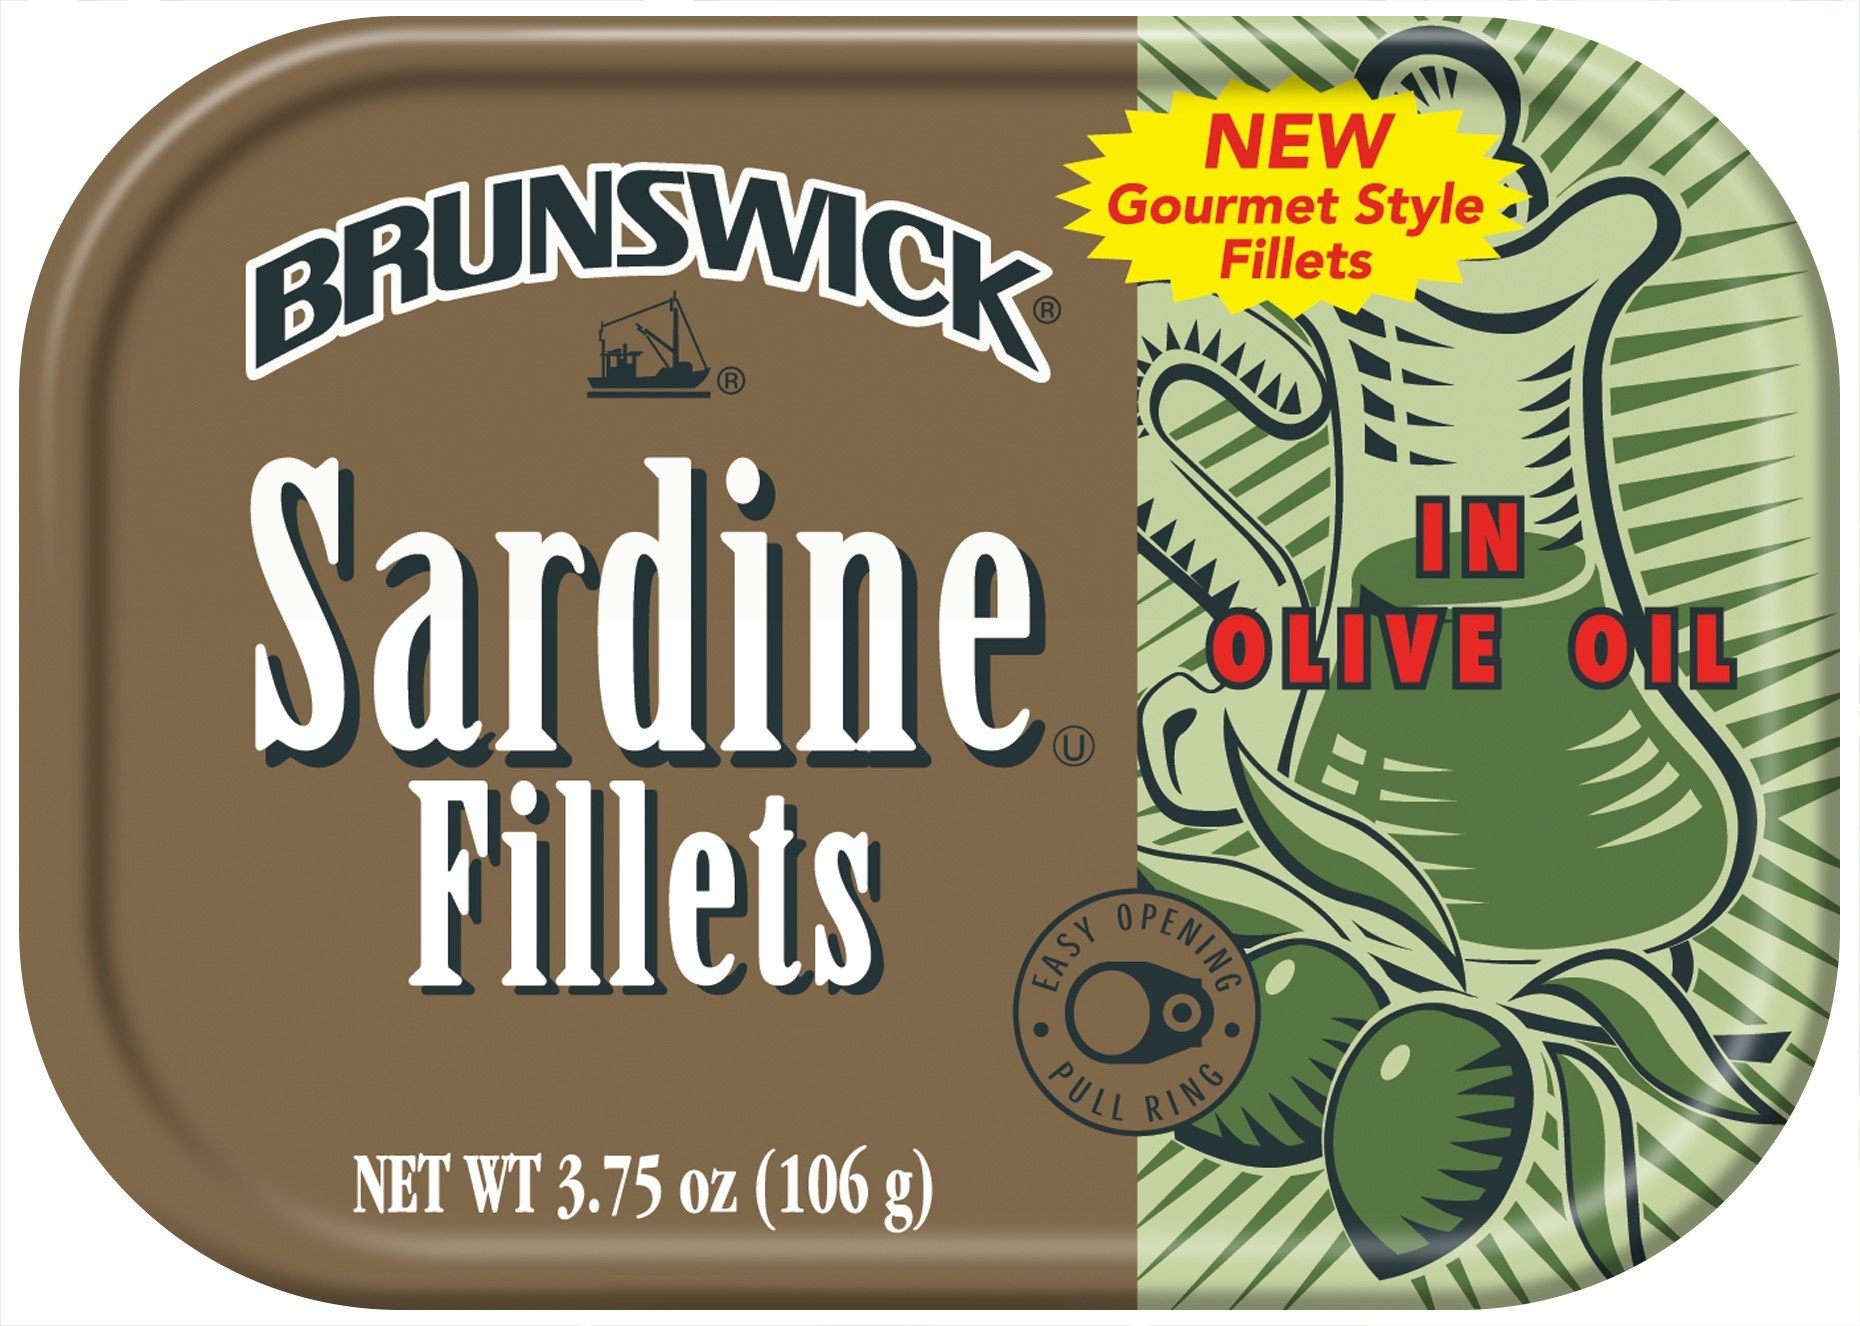
Item Name: BRUNSWICK Wild Caught Sardine Fillets in Olive Oil, 18 Cans
Bullet Point 1: BRUNSWICK CANNED SARDINES: BRUNSWICK Sardine Fillets in Olive Oil feature wild caught sardines packed in olive oil for a traditional favorite
Bullet Point 2: QUALITY IN EVERY CAN: This case of 18, 3.75-ounce cans of premium BRUNSWICK Sardine Fillets in Olive Oil will satisfy you and your family whenever you want a tasty and healthy snack or meal
Bullet Point 3: HIGH IN PROTEIN AND GLUTEN FREE: BRUNSWICK sardines are gluten free and high in protein—they're a great keto food and keto snack for individuals following a keto or paleo diet
Bullet Point 4: CONVENIENT AND VERSATILE: Enjoy BRUNSWICK sardines or sardine fillets as a great-tasting, protein-packed snack or a quick meal—easily prepare a delicious lunch or dinner with premium BRUNSWICK canned sardines
Bullet Point 5: BRUNSWICK SARDINES: Compare to other varieties of canned sardines including sardines in mustard sauce, sardines in water, sardines in oil and sardines in olive oil from brands like King Oscar sardines, Wild Planet sardines and Crown Prince sardines
Bullet Point 6: CANNED SARDINES: A tasty alternative to other varieties of canned fish including canned herring, mackerel, smoked herring, pickled herring, kipper snacks, canned tuna, tuna pouches, canned salmon, salmon pouches and other canned seafood and canned meats
Value: 67.5
Unit: Ounce

Price: 7.135